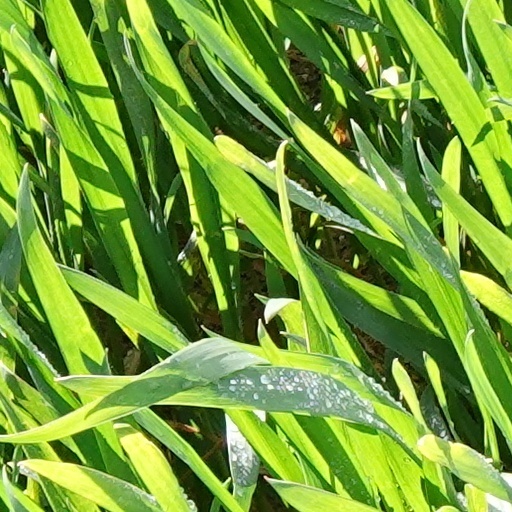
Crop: wheat